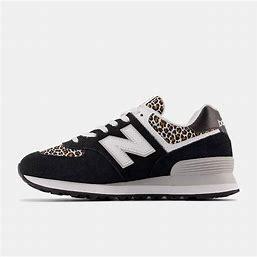
Brand: New
Model: Balance WL574